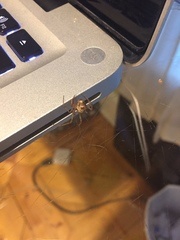
Species: Parasteatoda_tepidariorum